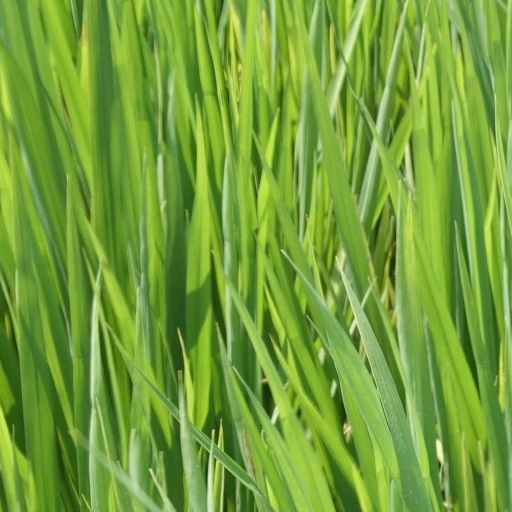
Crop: rice